Alright (Supergrass song)

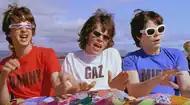
Danny, Gaz and Mick in a scene from the video to "Alright"

The success of the record was helped by a lively promotional video directed by Dom and Nic featuring the band joyfully messing around on bicycles and a wheeled bed at Portmeirion in North Wales and recreated elements of 1960s television series "The Prisoner" also filmed there.